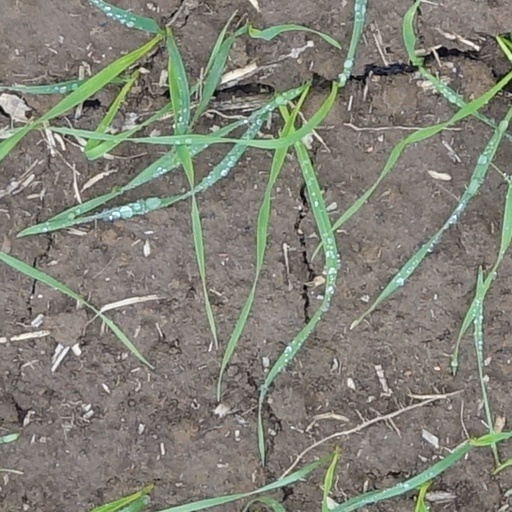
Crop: wheat